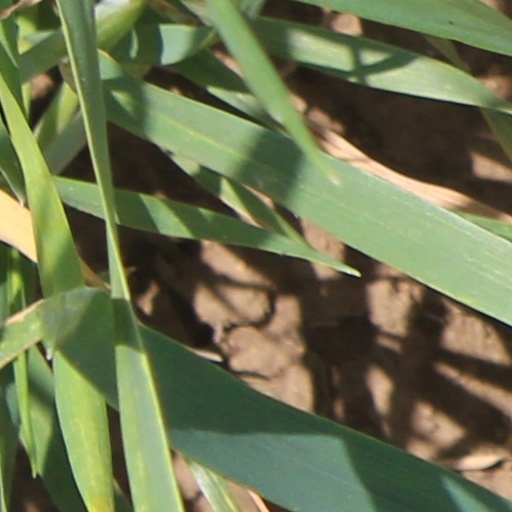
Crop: wheat